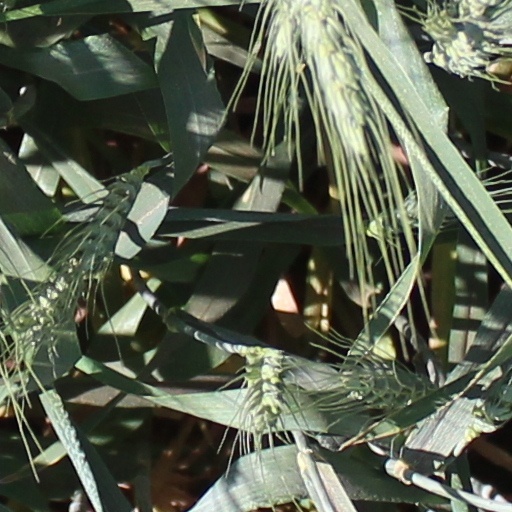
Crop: wheat